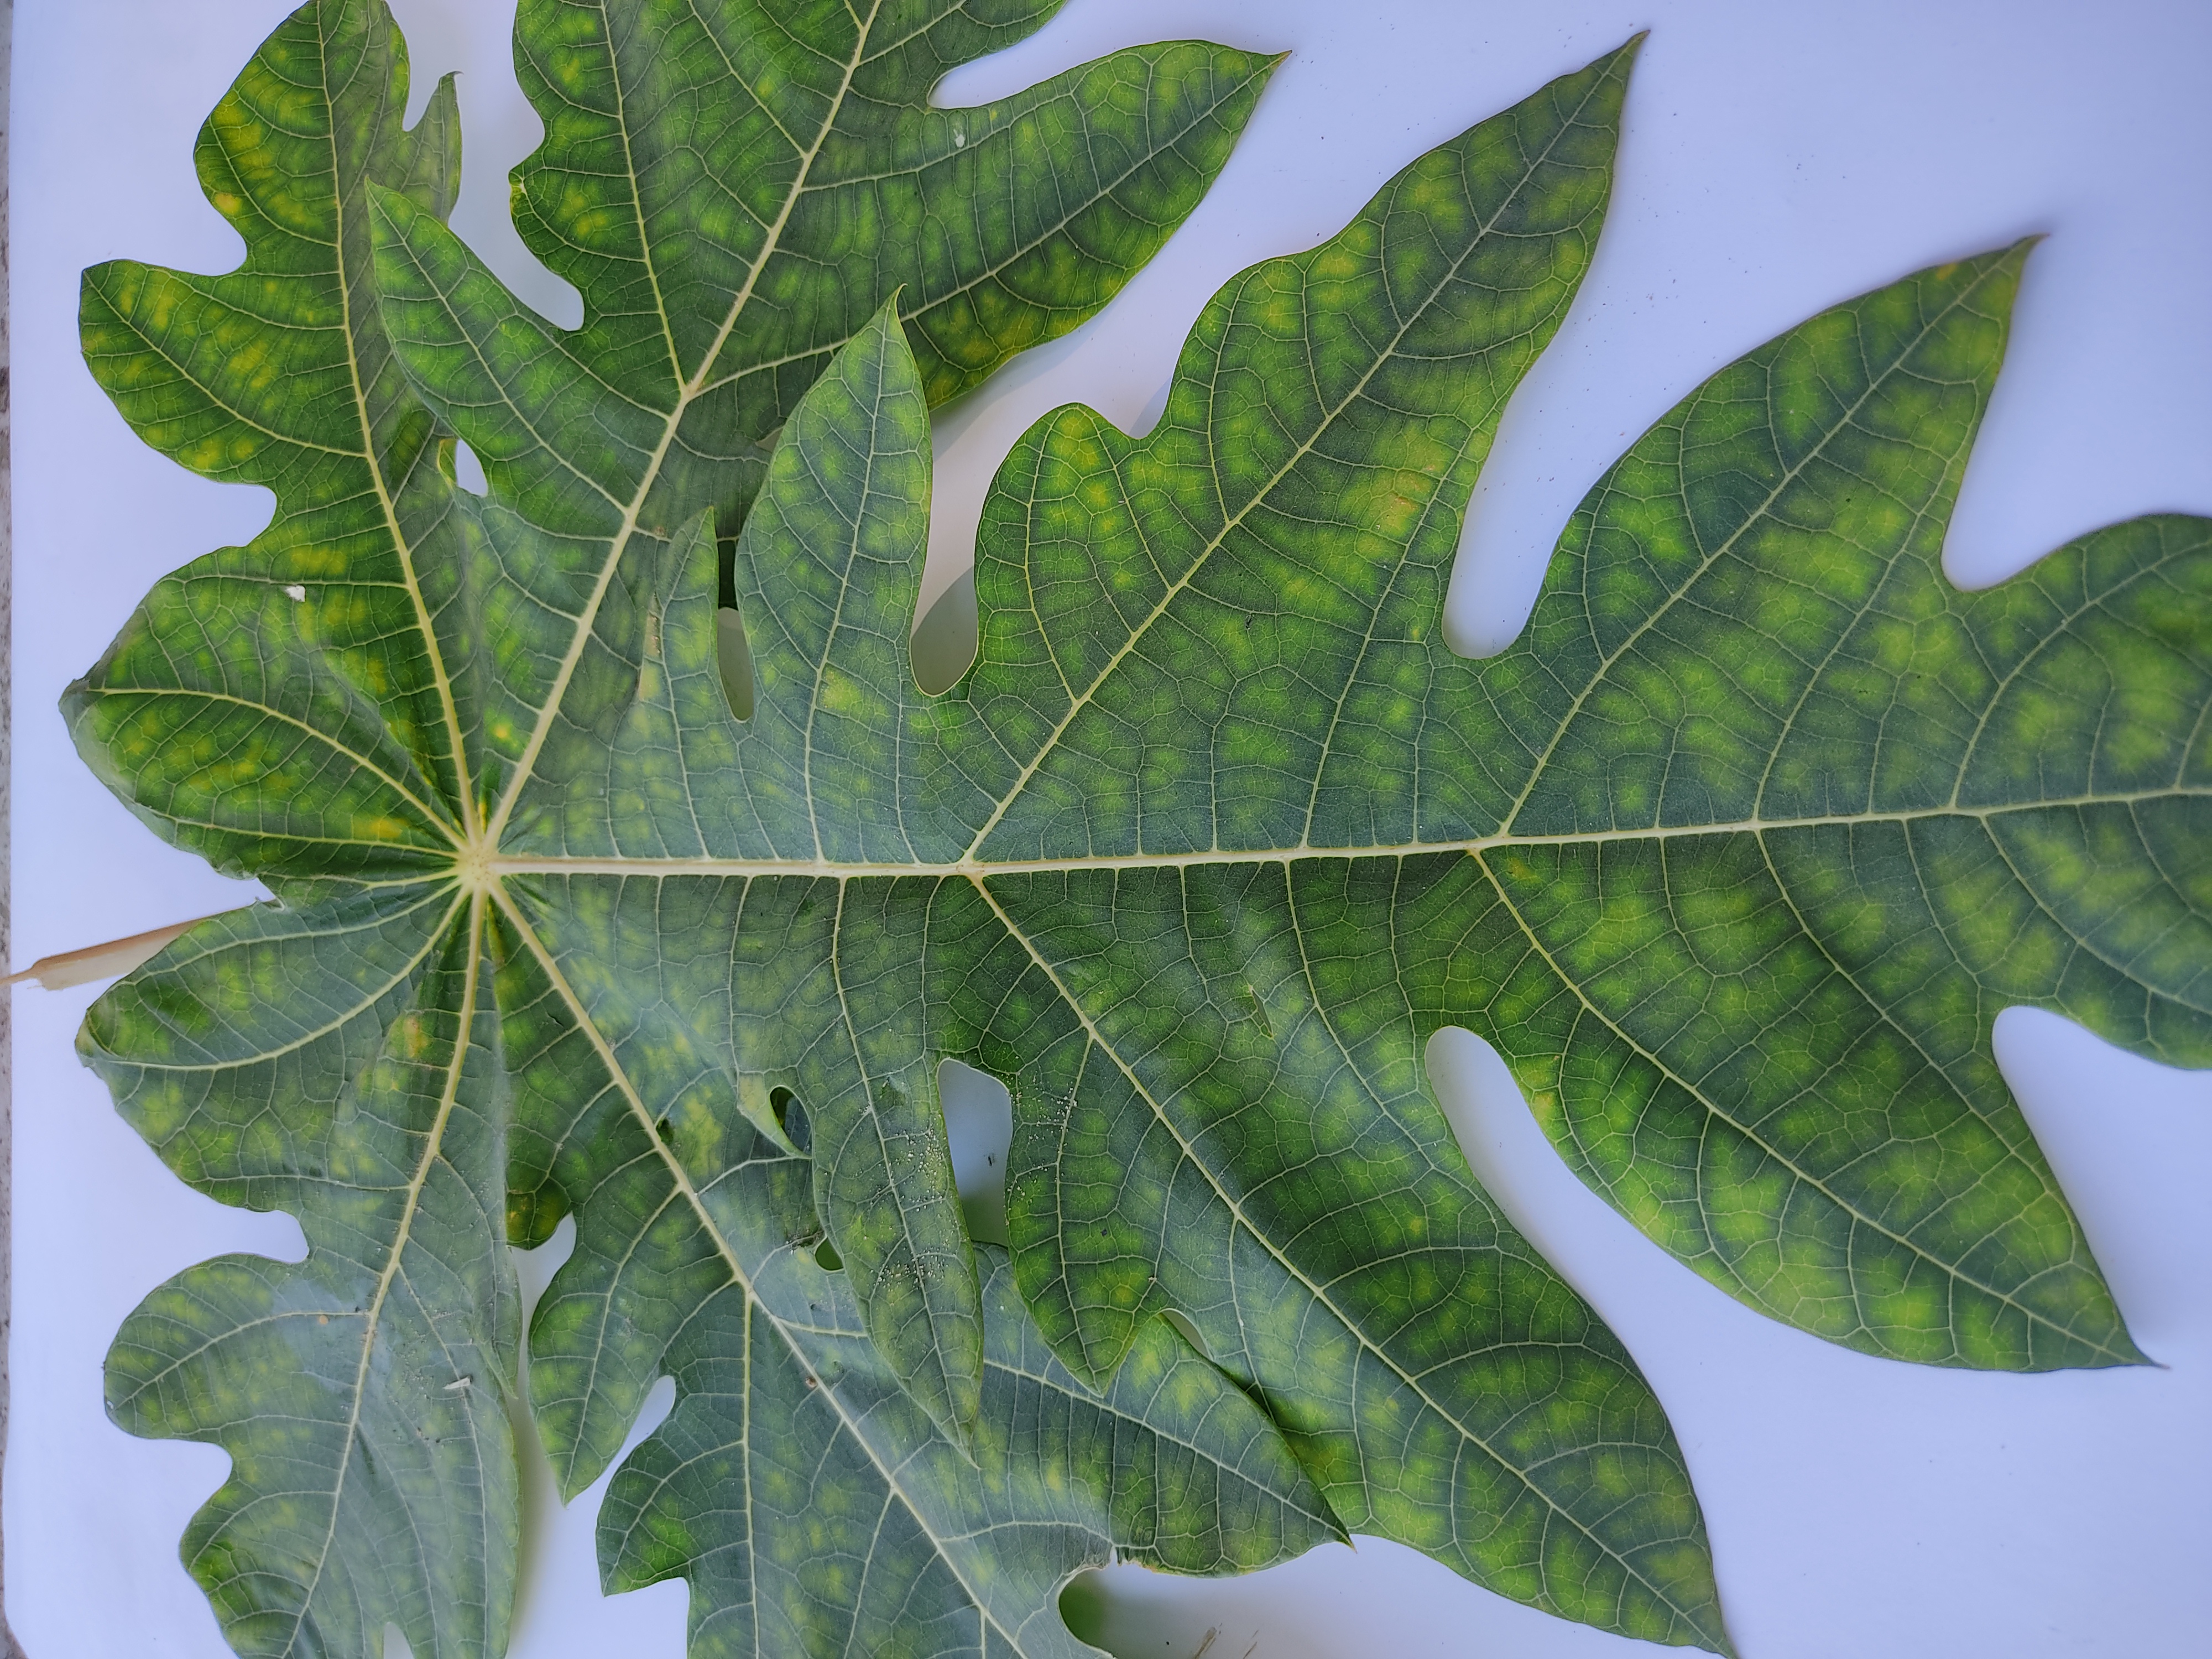
Label: Ring Spot